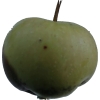
Label: Apple 12